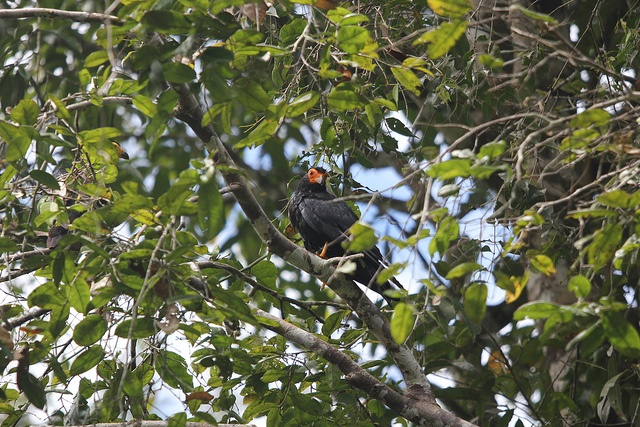
A black and red bird is sitting on a tree branch.
A black and orange bird perched in a tree
A bird perched on top of a leaf filled tree.
A bird sitting on a branch of a tree.
A black bird with orange around the eyes sitting up in a tree.